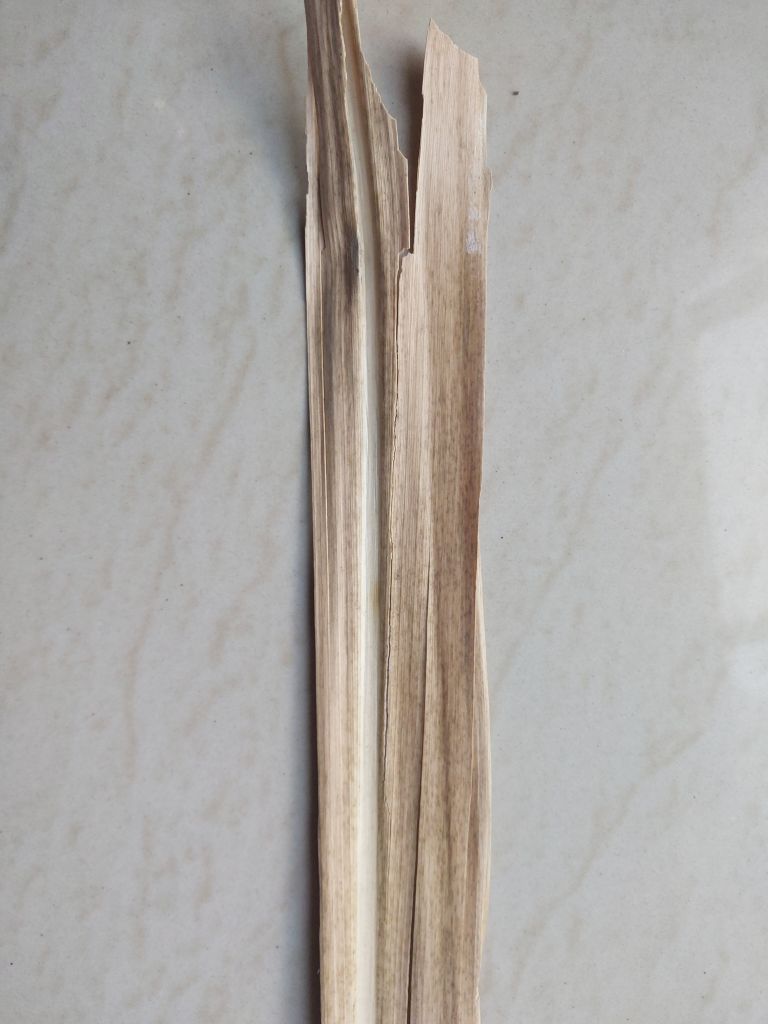
Label: Dried